Super J-Cup (2009)

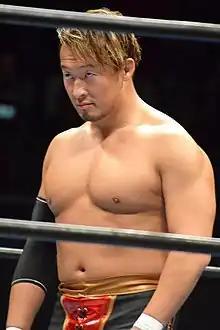
Tournament winner Naomichi Marufuji

Super J-Cup: 5th Stage – "Land of Confusion" was the fifth Super J-Cup professional wrestling single-elimination tournament produced by New Japan Pro-Wrestling (NJPW). It was a two-night event taking place on December 22 and December 23, 2009 at the Korakuen Hall in Tokyo, Japan. The interpromotional tournament featured junior heavyweight wrestlers from various Japanese promotions, marking its return after a five-year hiatus, last held in 2004. This was the second time that NJPW was hosting the event, the first time being the inaugural tournament in 1994, while the 1995, 2000 and 2004 editions were hosted by different promotions.